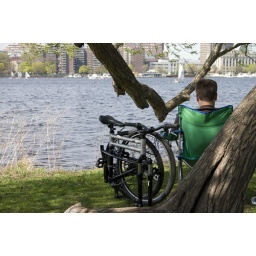
Montague Swissbike TX folding bike is folded down, relaxing by the water